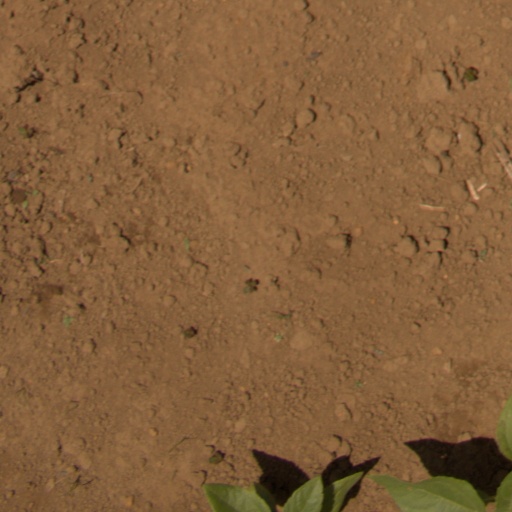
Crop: Jerusalem artichoke